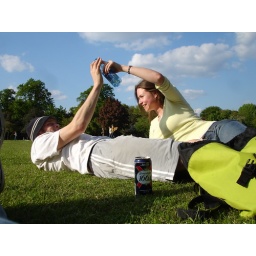
Ben and Phoebe fighting over water bottle 1